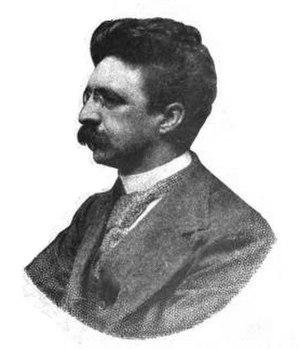
Florimond Jean François Gilkin dit Iwan Gilkin, né le 7 janvier 1858 à Bruxelles et mort dans la même ville le 28 septembre 1924, est un écrivain et poète belge d'expression française.